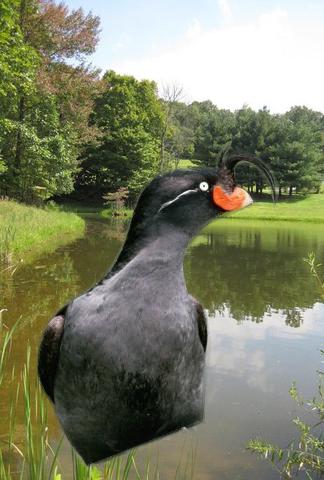
Bird species: Crested_Auklet
Bird type: waterbird
Background: water